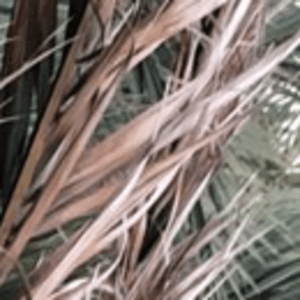
Label: Potassium Deficiency